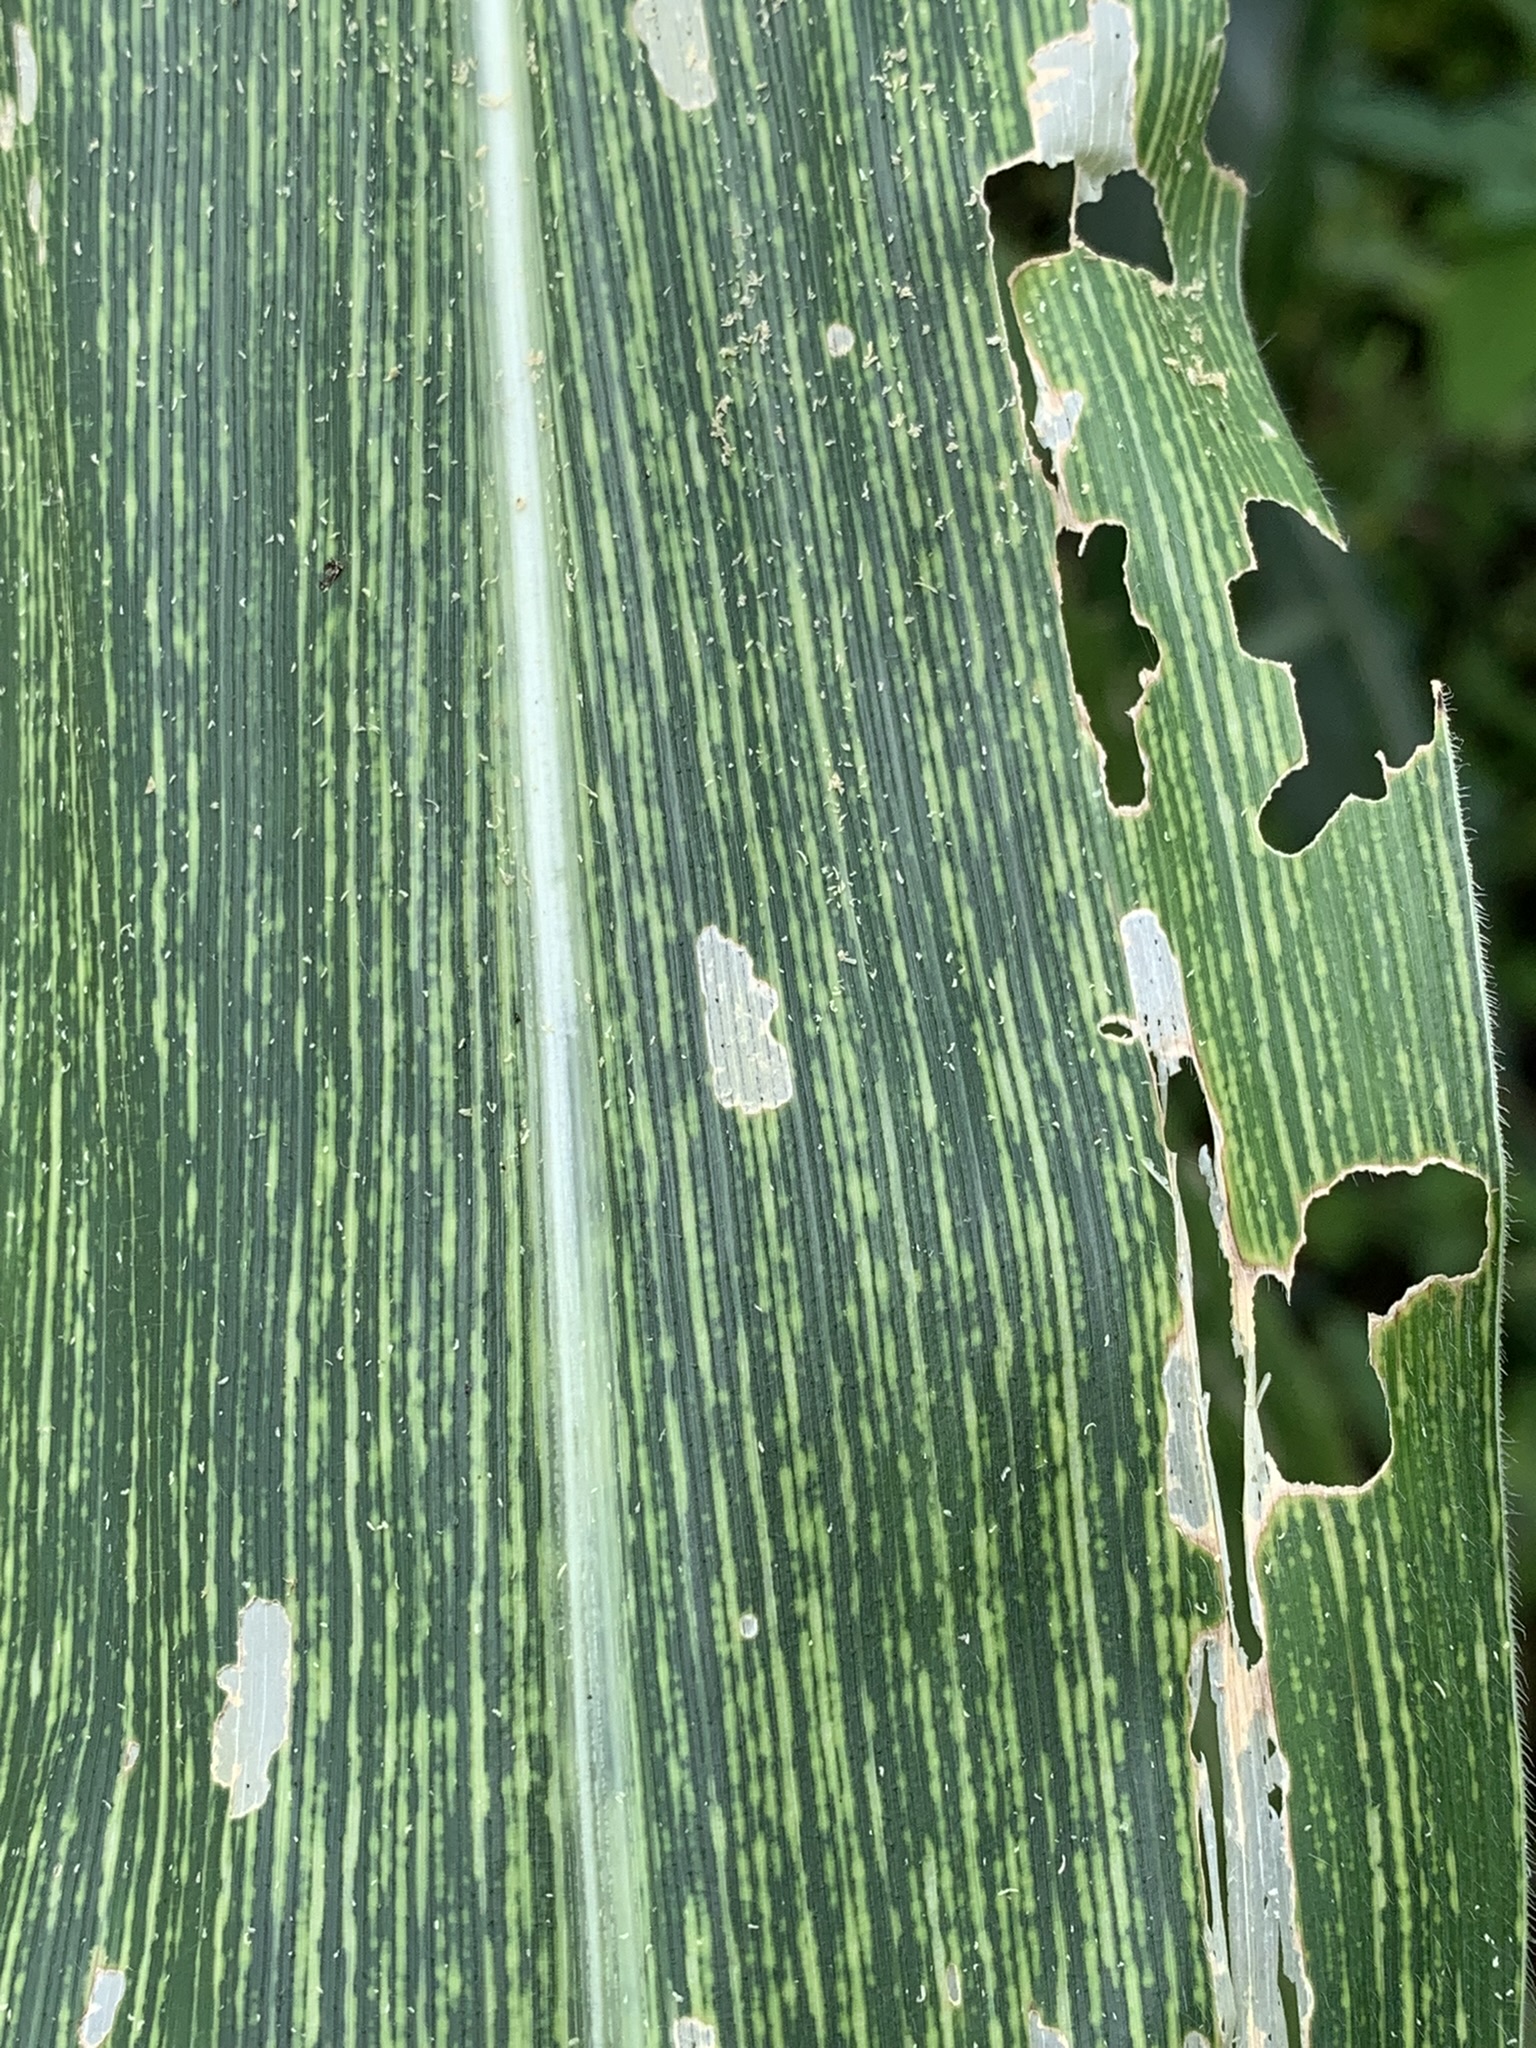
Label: MSV